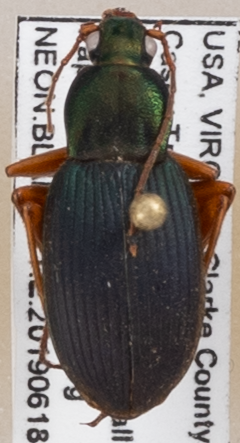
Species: Chlaenius aestivus
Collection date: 2019-06-18 04:00:00
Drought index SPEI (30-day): -0.624
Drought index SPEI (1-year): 2.09
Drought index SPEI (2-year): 2.09